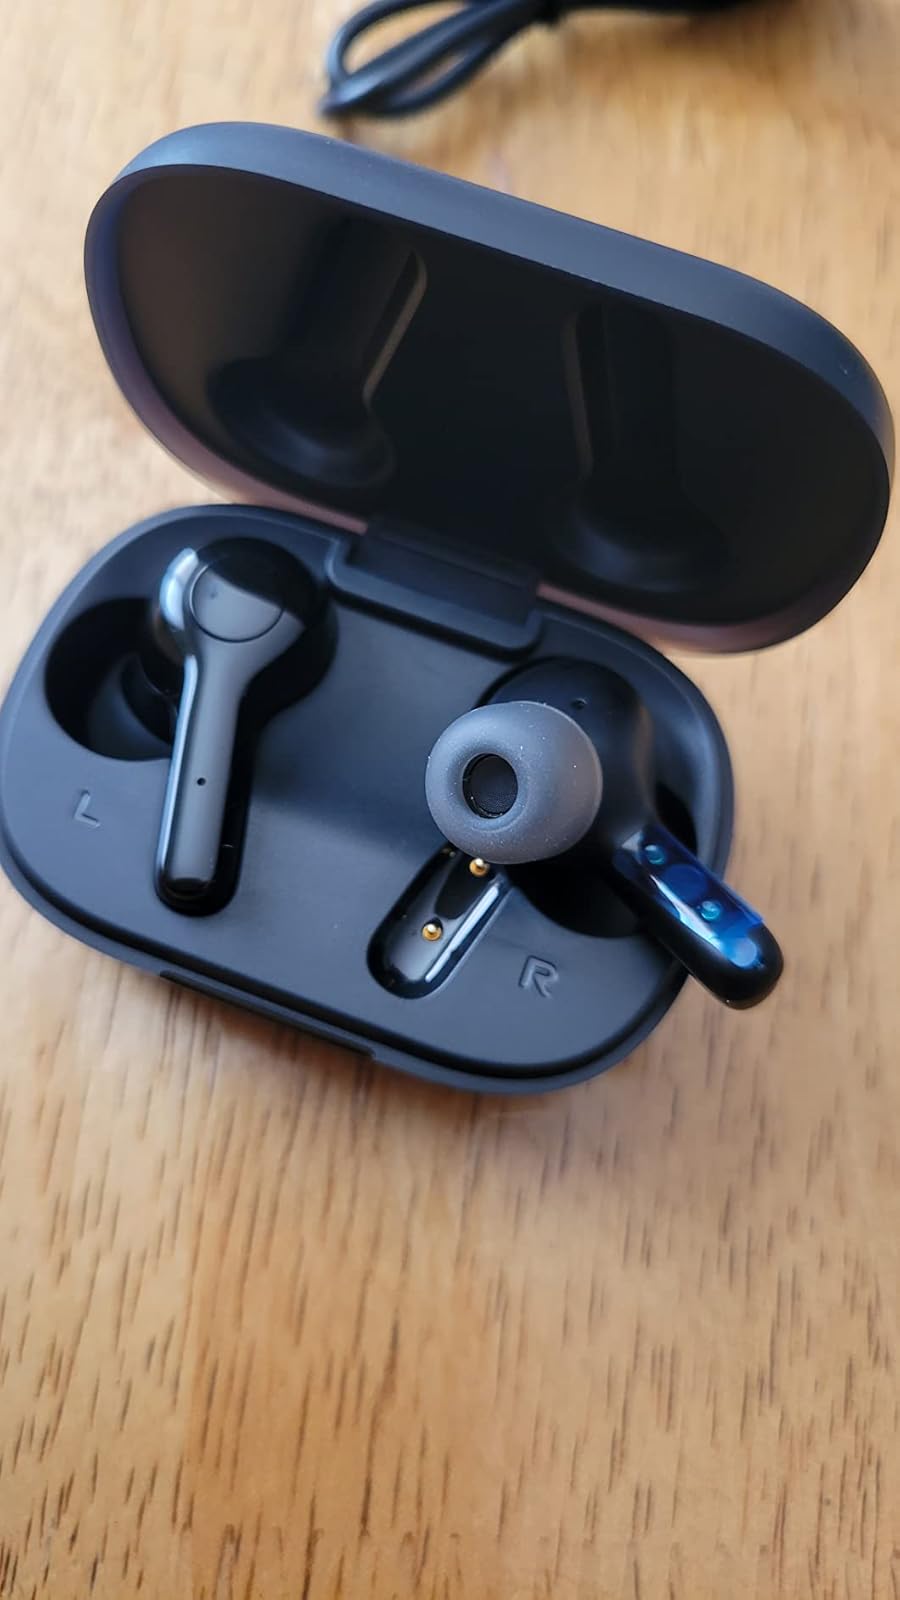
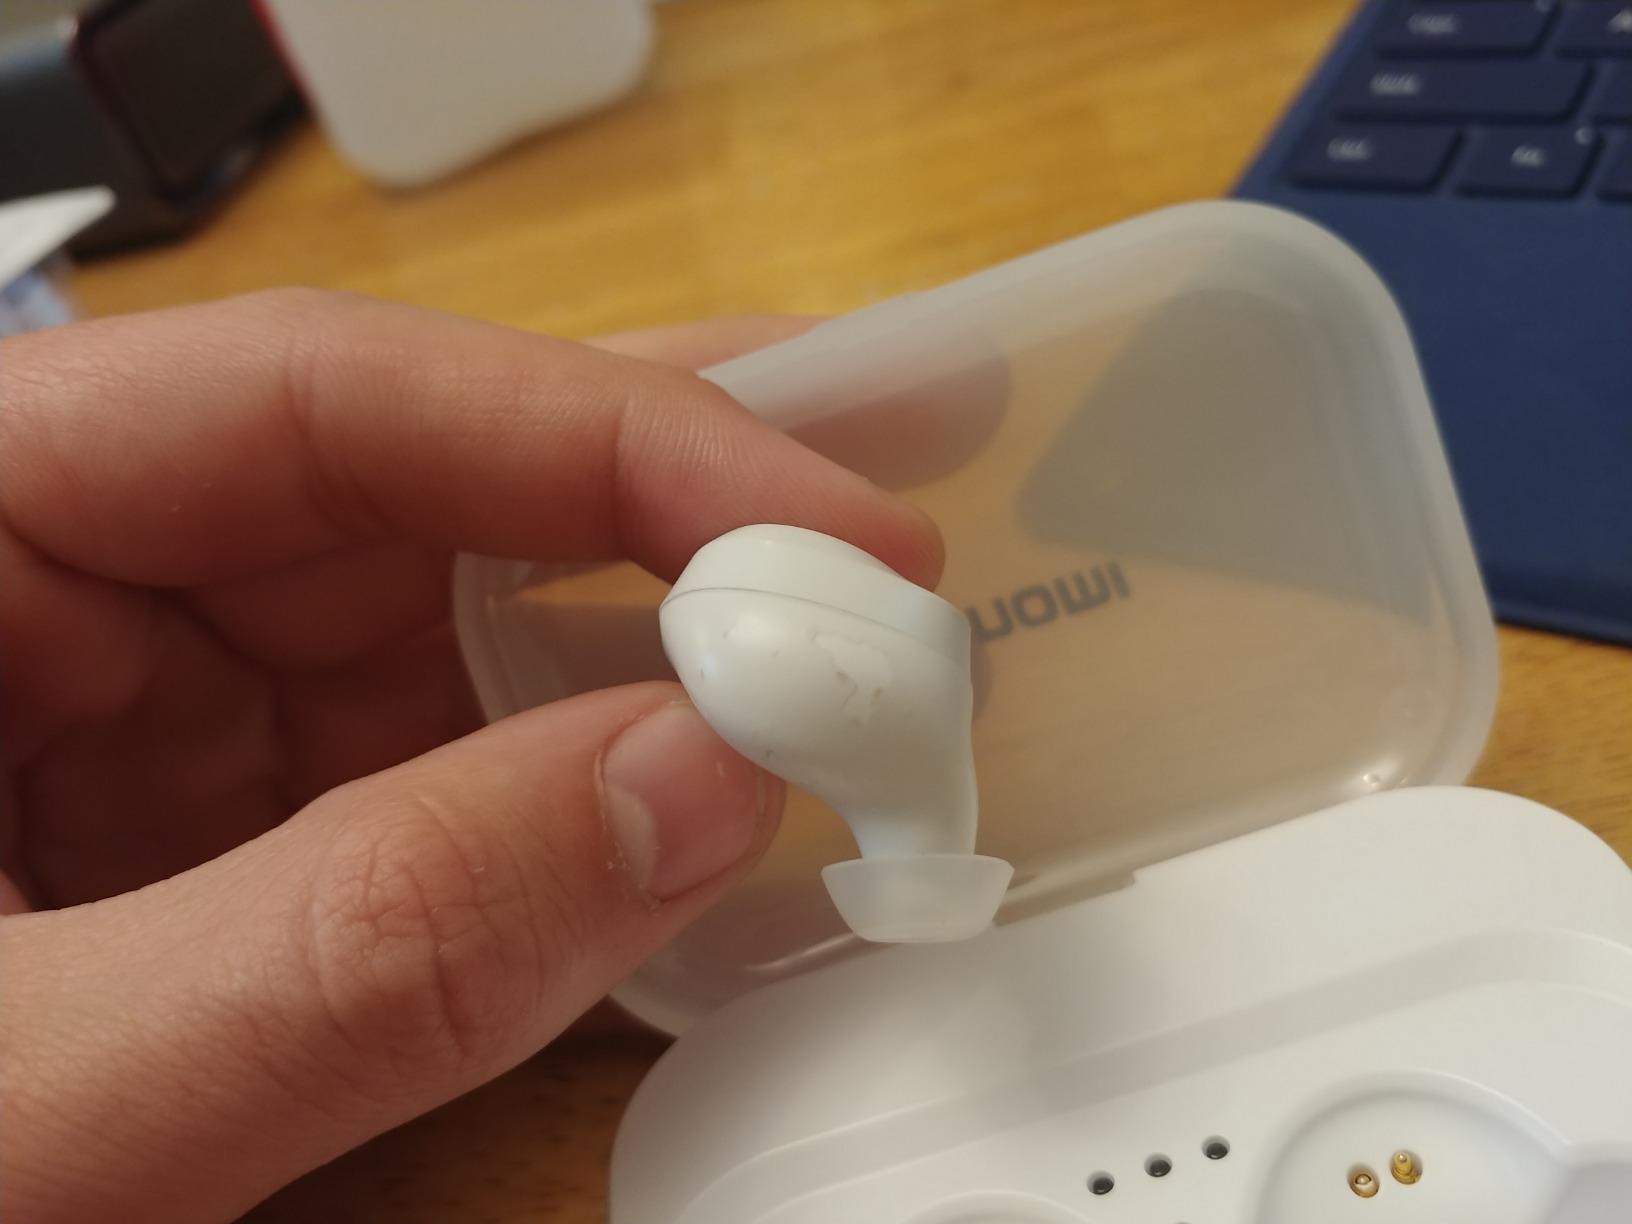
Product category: earbuds
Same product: no